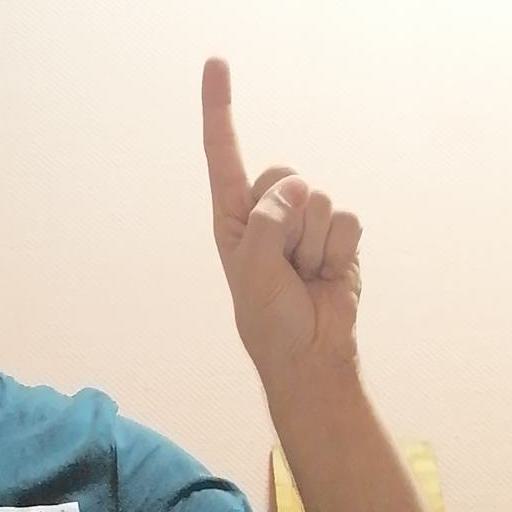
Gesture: one